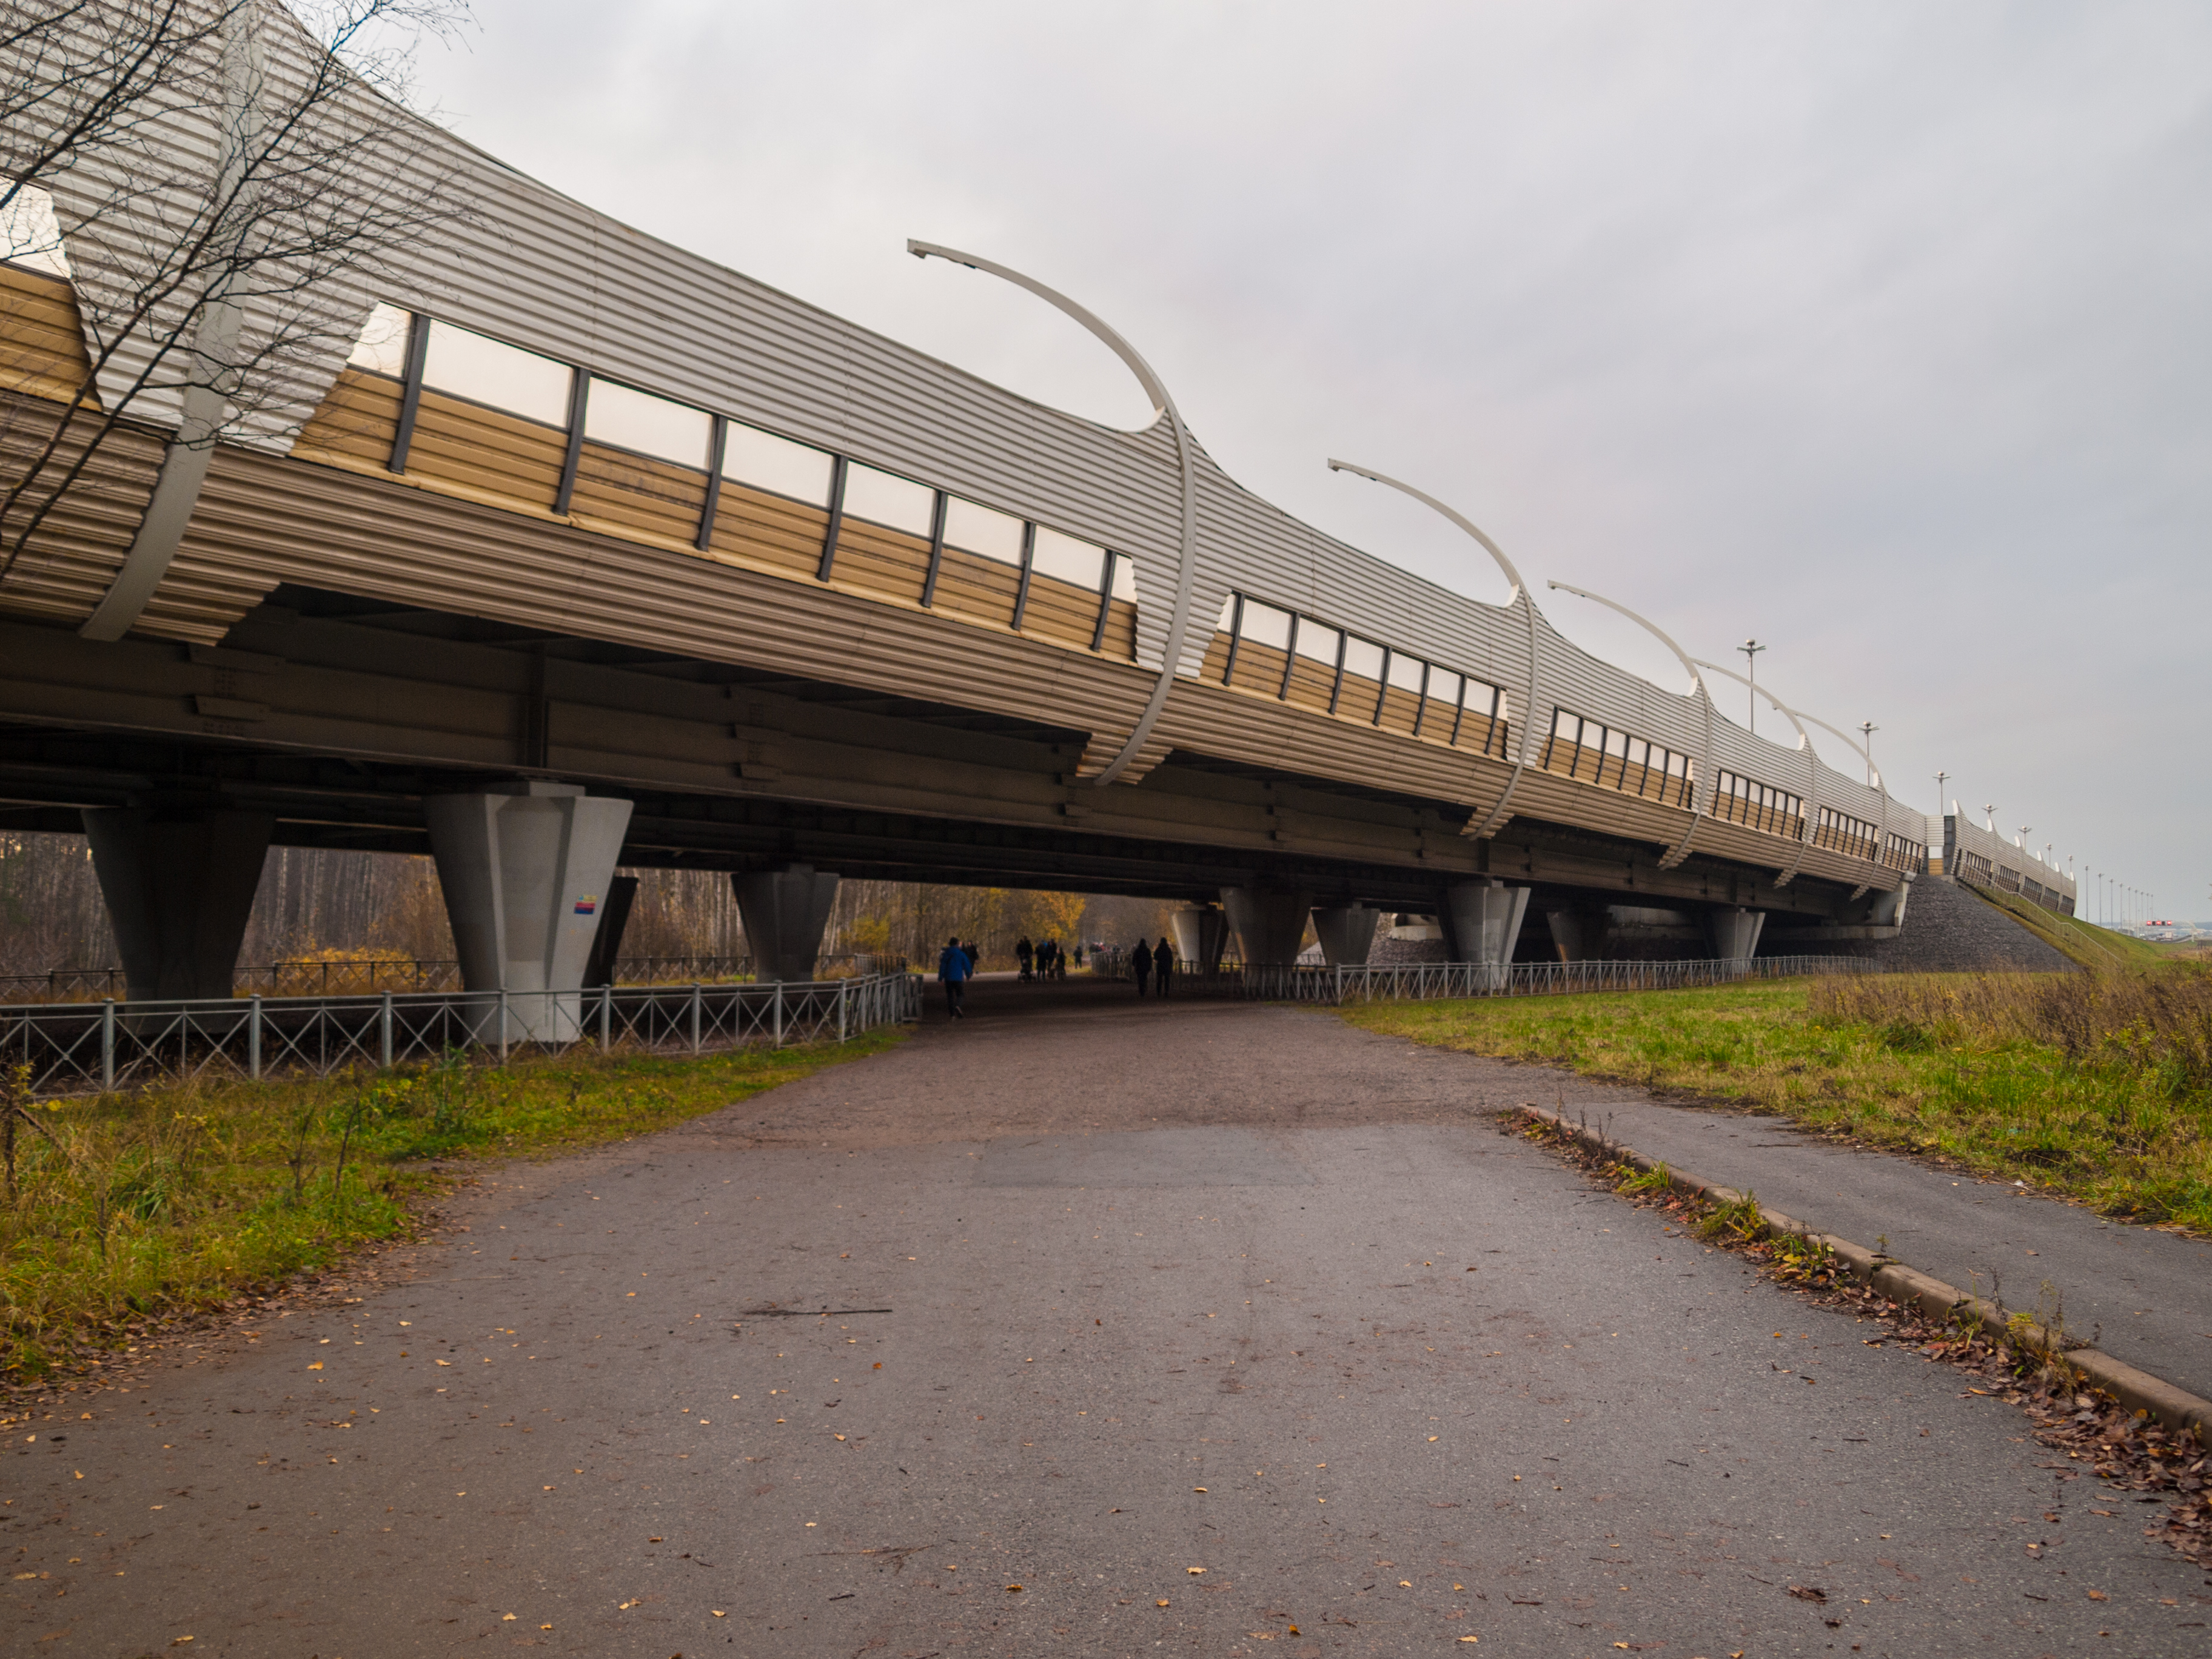
images, plant, sky, road surface, cloud, girder bridge, thoroughfare, asphalt, bridge, road, overpass, concrete bridge, beam bridge, grass, truss bridge, tree, beam, box girder bridge, fixed link, highway, track, metal, nonbuilding structure, railway, arch bridge, tar, steel, freeway, street light, urban design, landscape, concrete, viaduct, lane, Plate girder bridge, transport, canal